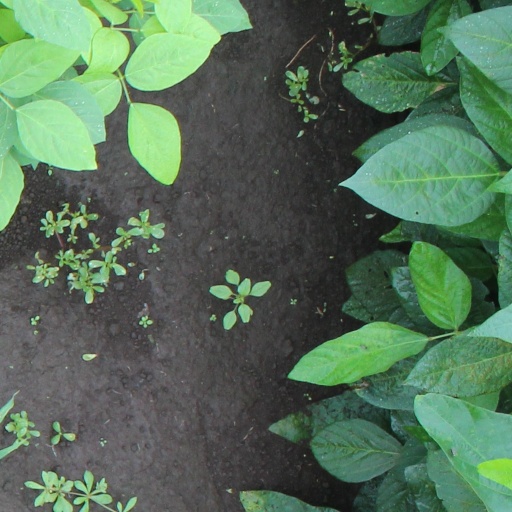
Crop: soybean